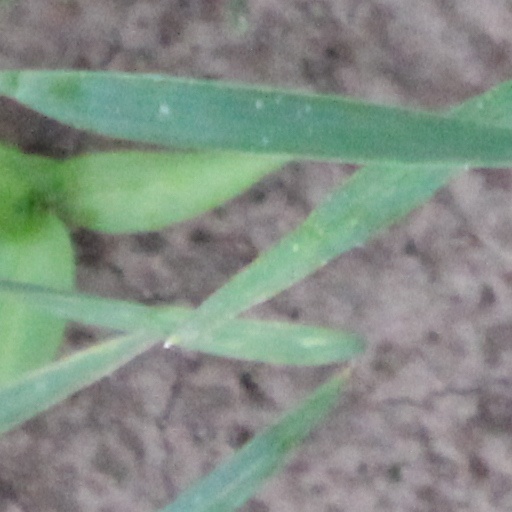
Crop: wheat